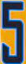
Number: 5